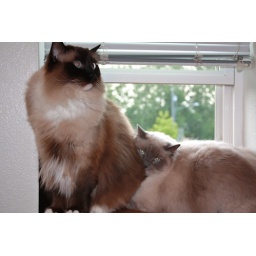
that's a lot of cat in a little window